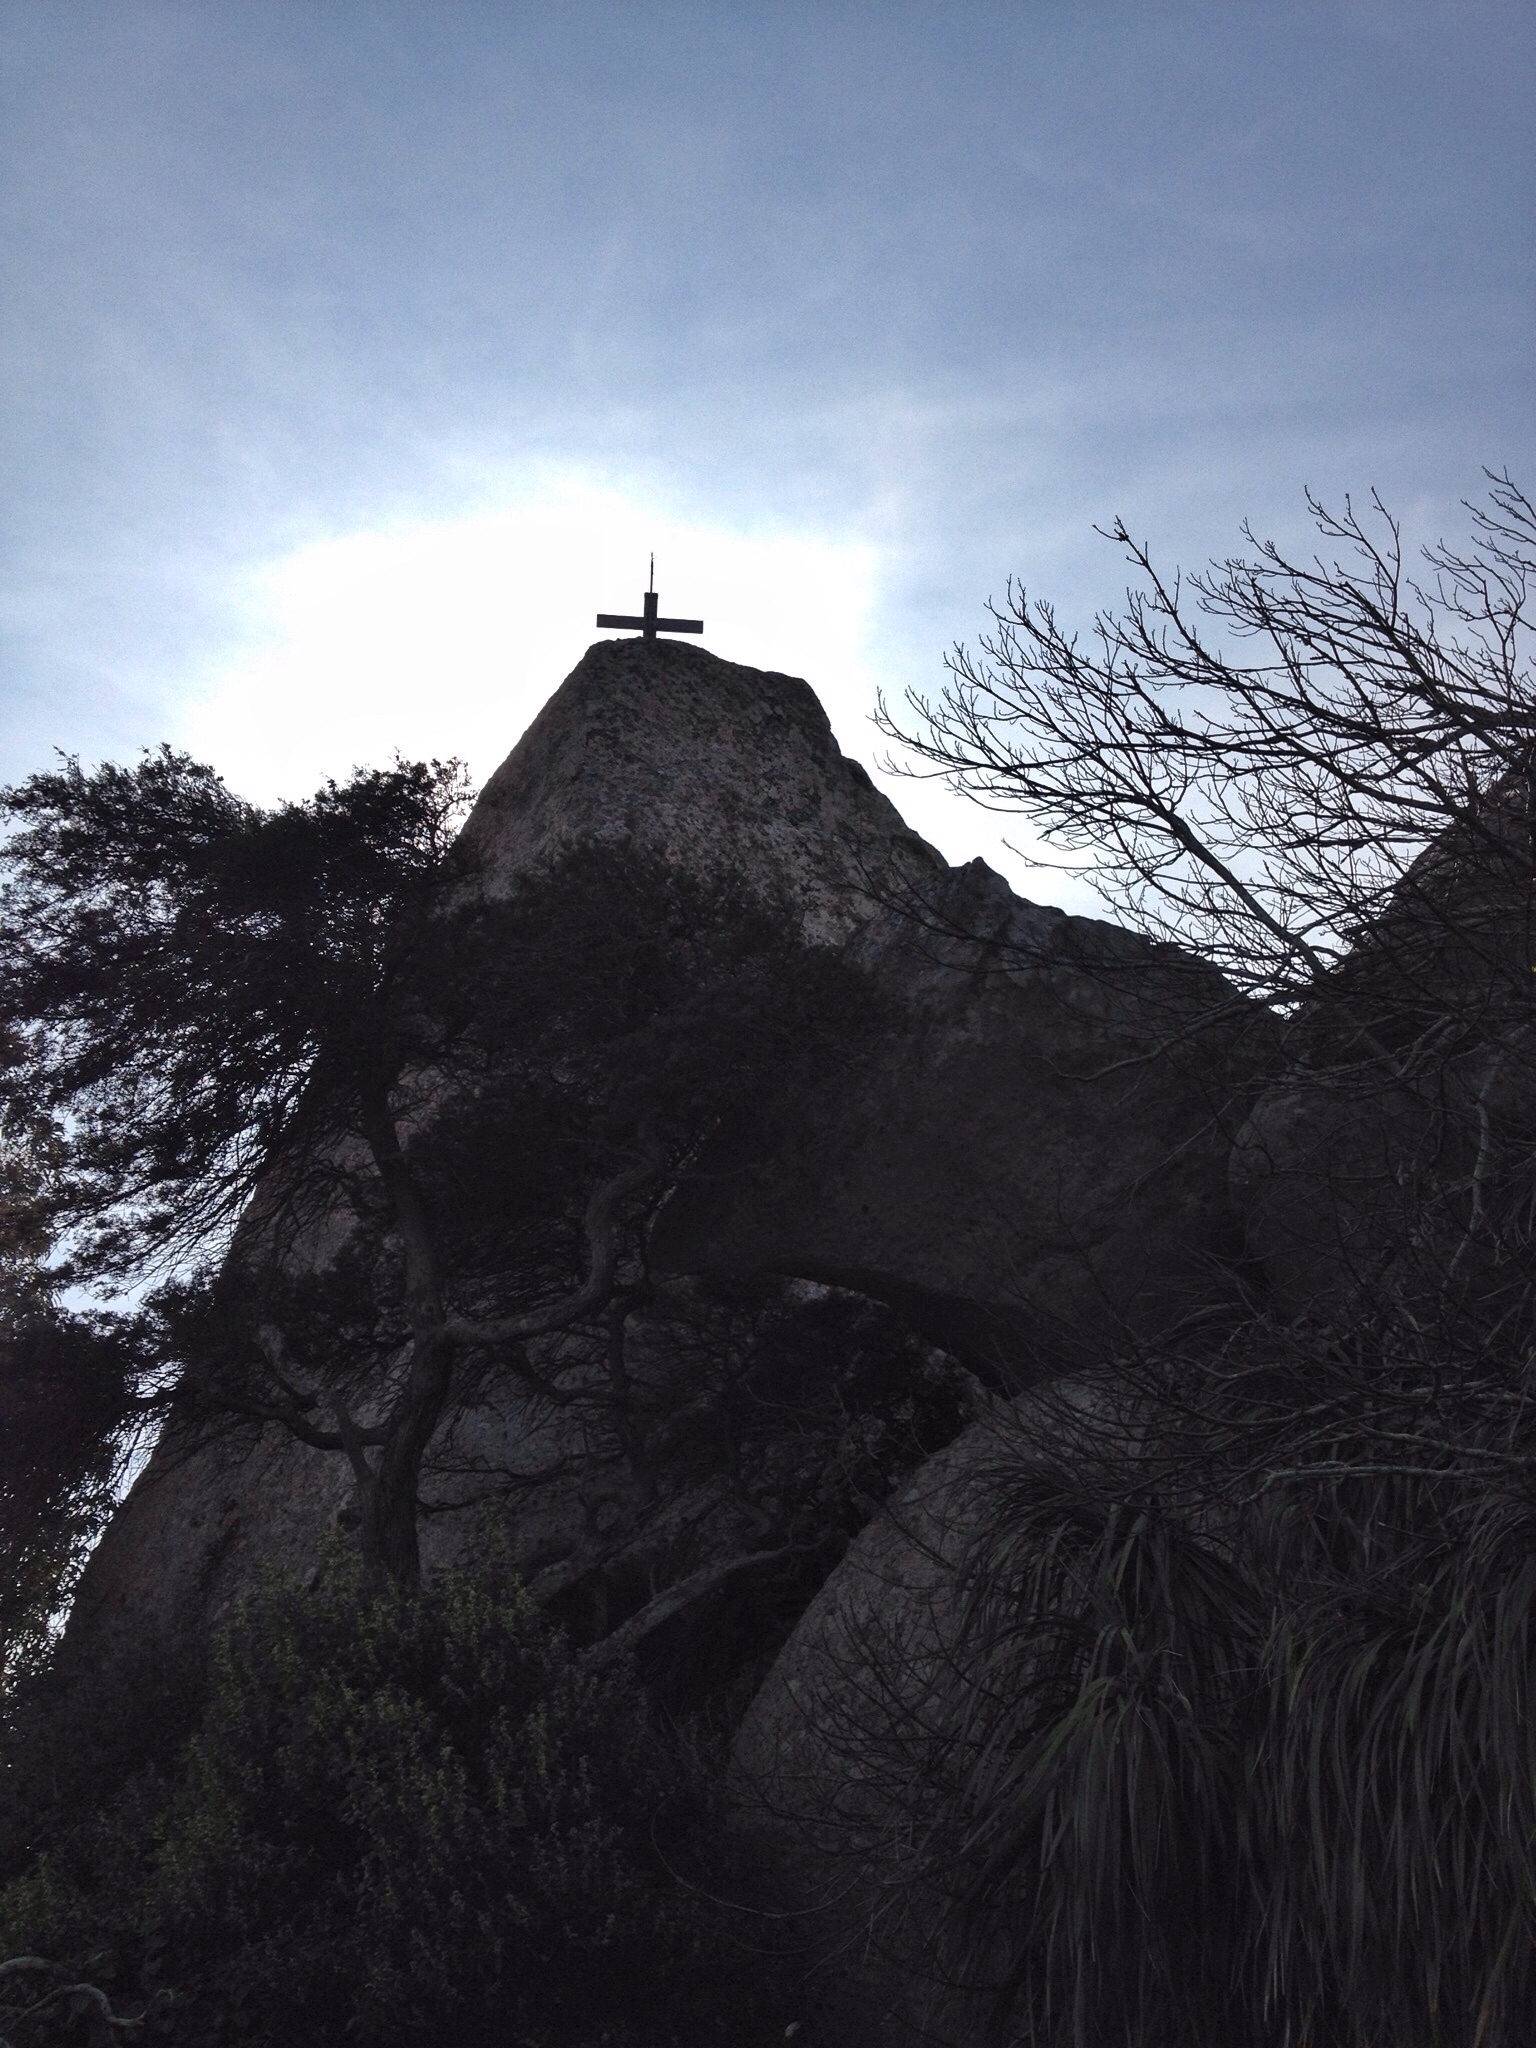
tree, nature, rock, wilderness, mountain, snow, winter, cloud, sky, hill, mountain range, cliff, weather, terrain, ridge, summit, landform, geographical feature, atmospheric phenomenon, mountainous landforms